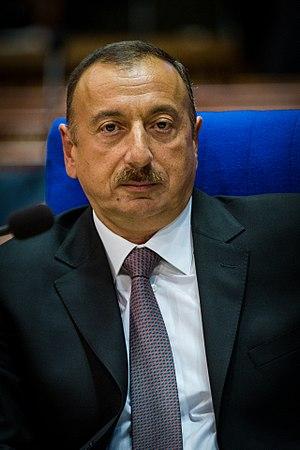
Ilham Aliev, né à Bakou le 24 décembre 1961, est le président de la République d'Azerbaïdjan depuis le 31 octobre 2003.
Le sommet du G20 de 2015 est la dixième réunion du Groupe des vingt. Il a lieu à Antalya en Turquie, les 15 et 16 novembre 2015.
Les élections législatives azerbaïdjanaises de 2020 ont lieu de manière anticipée le 9 février 2020 afin de renouveler les 125 membres de Assemblée nationale de l'Azerbaïdjan.
Ilham Aliyev – İlham Əliyev en azéri ou Ilham Aliev, translittéré en Ilkham Aliev – né à Bakou le 24 décembre 1961, est un homme d'État azéri, président de la République d'Azerbaïdjan depuis le 31 octobre 2003. Ilham Aliyev a « hérité » de ce poste après le désistement de son père et ancien président Heydar Aliyev à l'élection présidentielle de 2003. Aliyev est réélu comme président le 15 octobre 2008, le 9 octobre 2013 et le 11 avril 2018. Son régime est souvent qualifié d'autoritaire, voire de dictatorial.
Les élections législatives azerbaïdjanaises de 2015 se sont tenues le 1ᵉʳ novembre 2015 pour élire les 125 membres de Assemblée nationale.